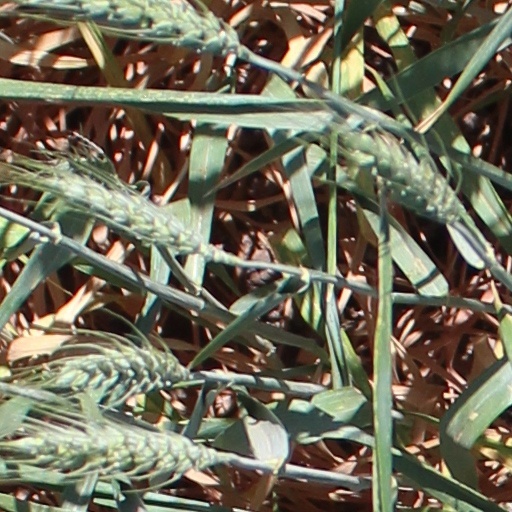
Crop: wheat